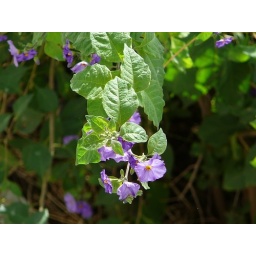
This is a test shot of a flower from a bush-like plant in my garden. I can't remember its name, sorry.